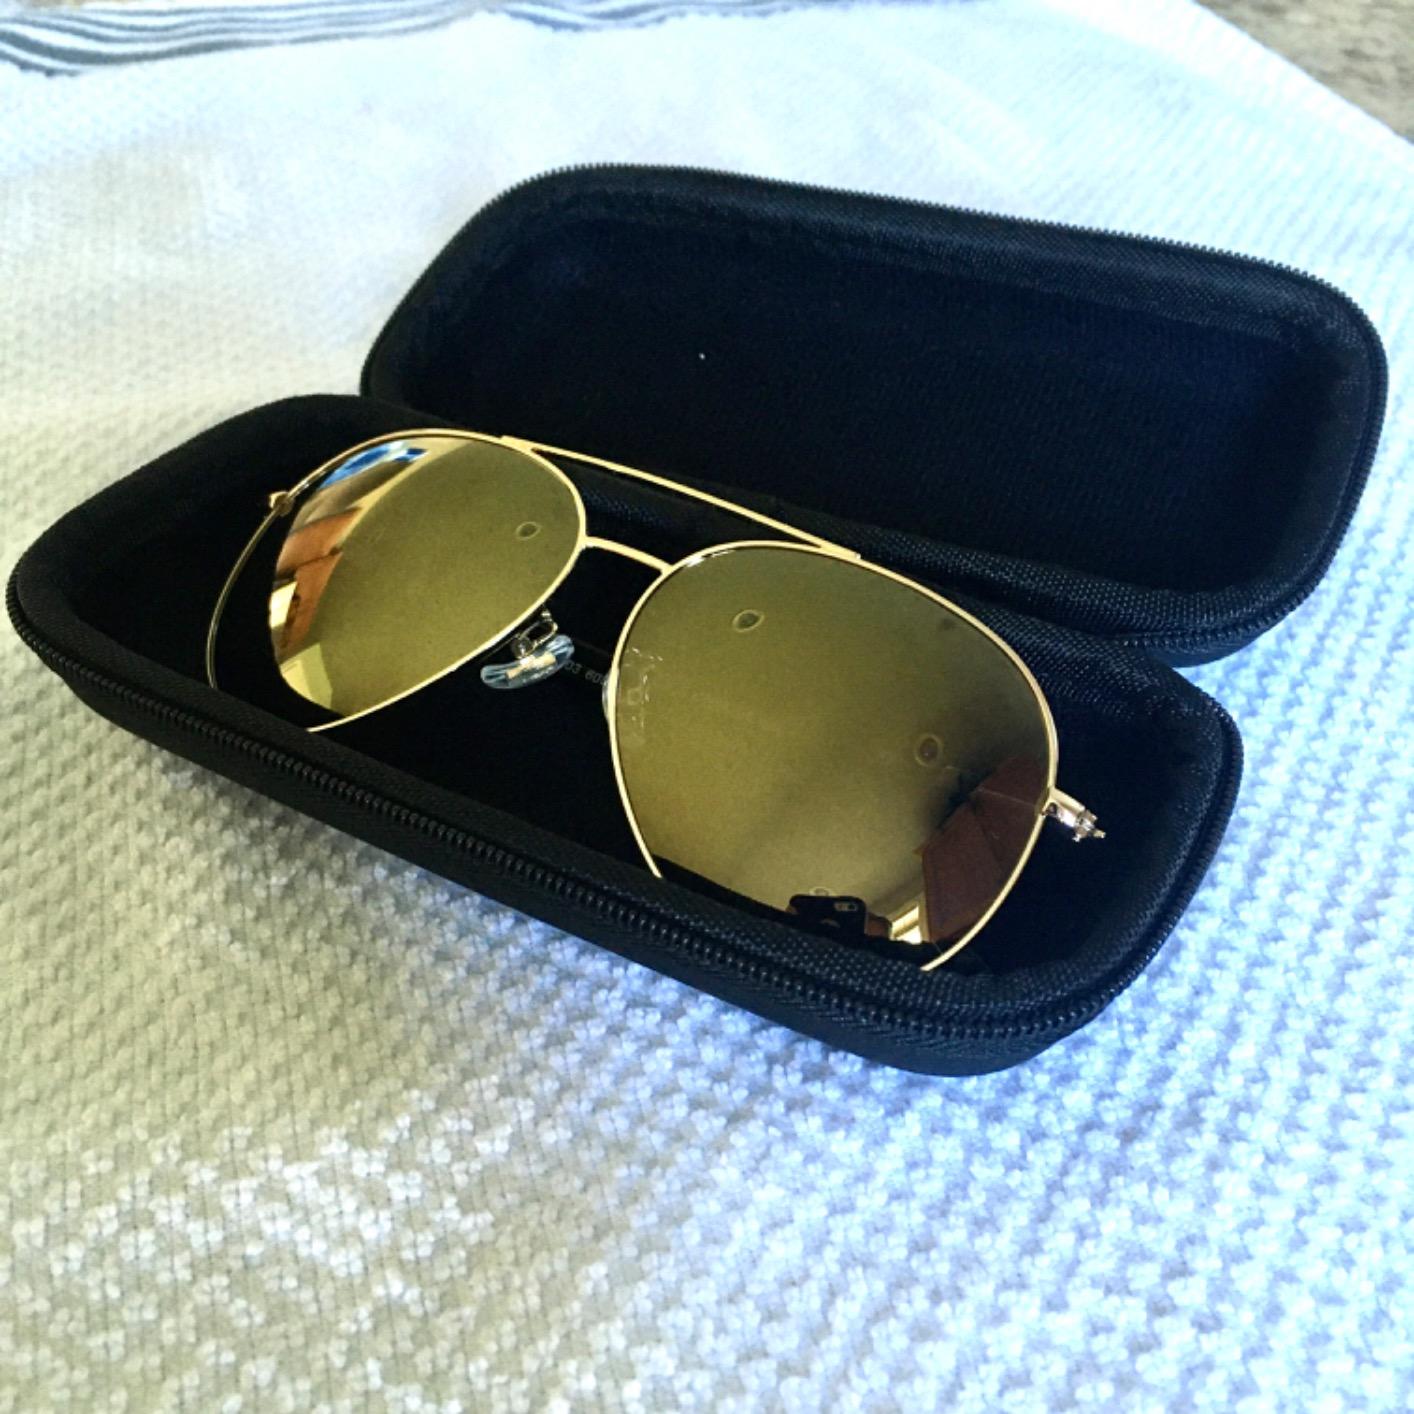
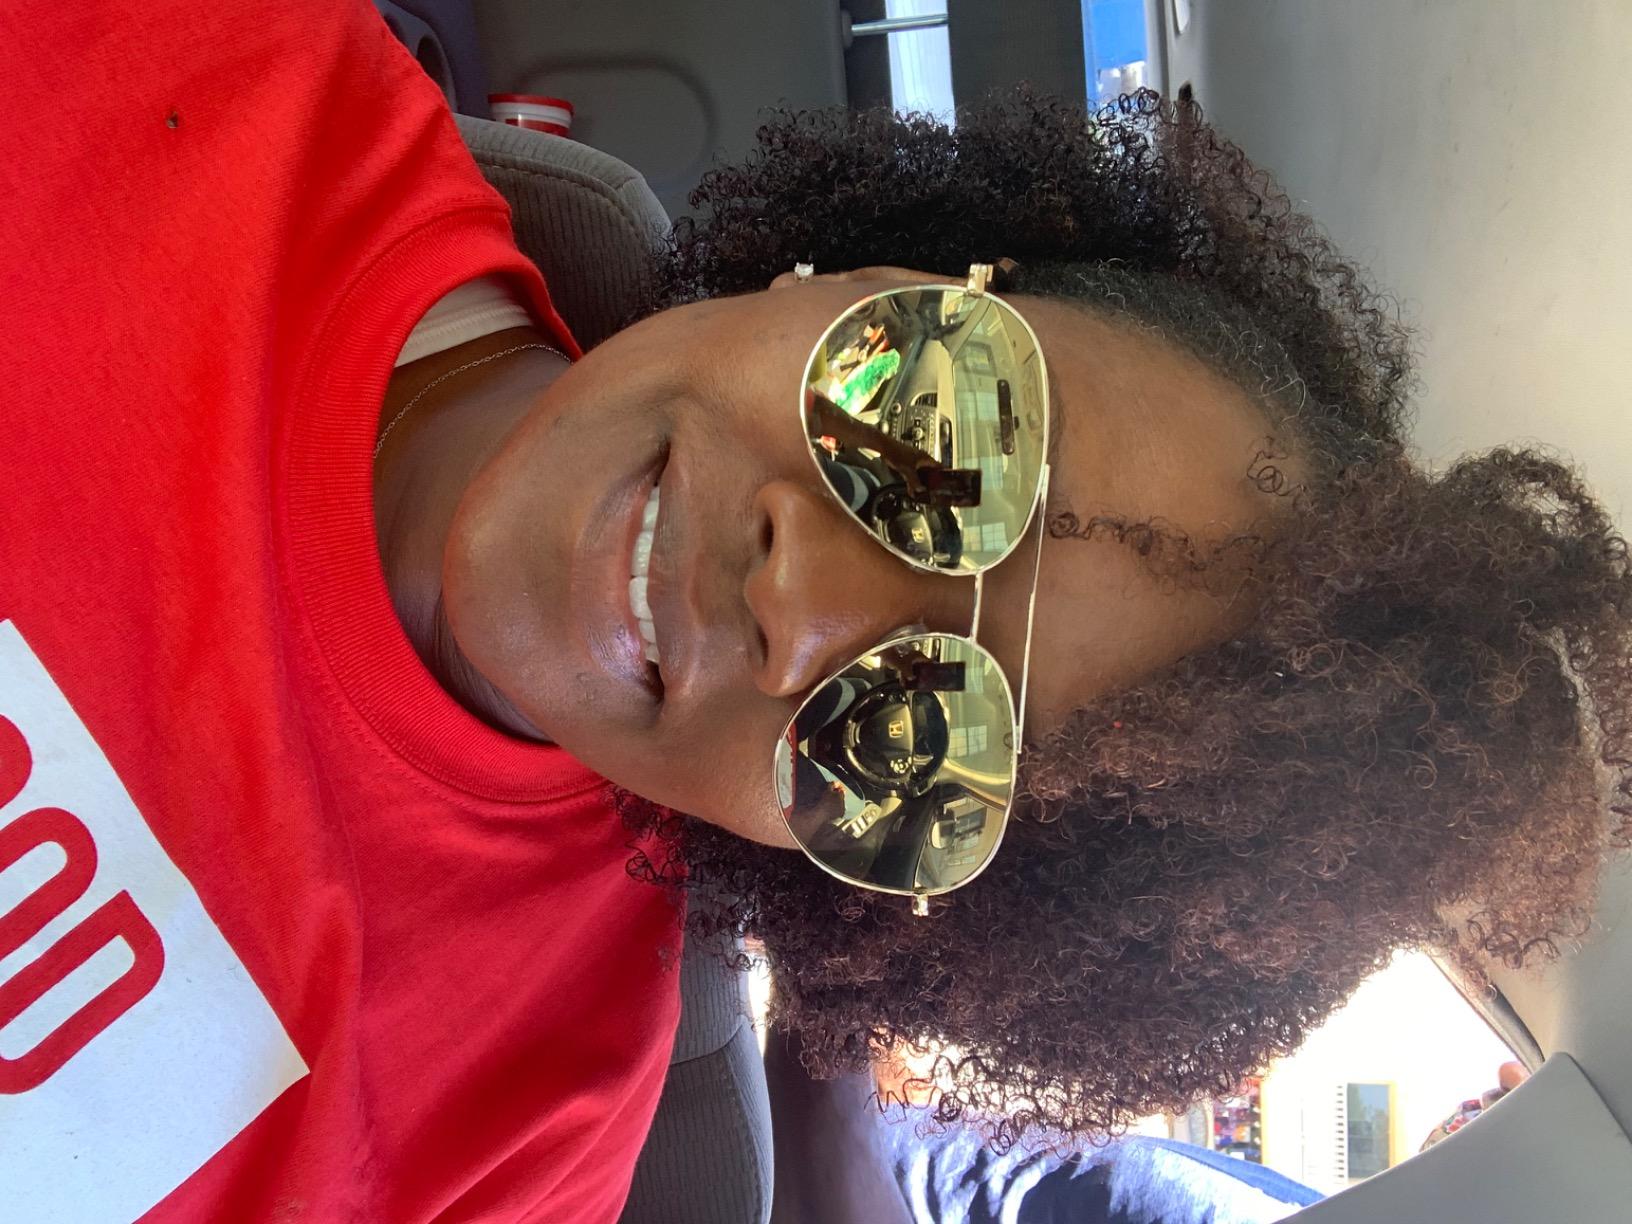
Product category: accessories_sunglasses
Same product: yes